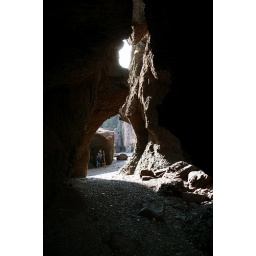
there's a person and dog in the scene [for scale]